Ujjain

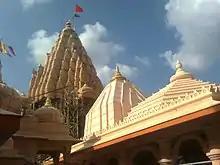
The famed historical Mahakaleshwar Jyotirlinga temple is in Ujjain

Bhartṛhari is said to have written his great epics, Virat Katha, Neeti Sataka, the love story of Pradyot Princess Vasavadatta and Udayan in Ujjayini, as the city was called during his times. The writings of Bhasa are set in Ujjain, and he probably lived in the city. Kalidasa also refers to Ujjain multiple times, and it appears that he spent at least a part of his life in Ujjain. "Mrichchhakatika" by Shudraka is also set in Ujjain. Ujjain also appears in several stories as the capital of the legendary emperor Vikramaditya of the Parmar dynasty. Somadeva's "Kathasaritsagara" (11th century) mentions that the city was created by Vishwakarma, and describes it as invincible, prosperous and full of wonderful sights. Ujjain was sacked several times by the Arabs of the Umayyad Caliphate in the 8th century CE. The Arabs called the city "Uzayn".